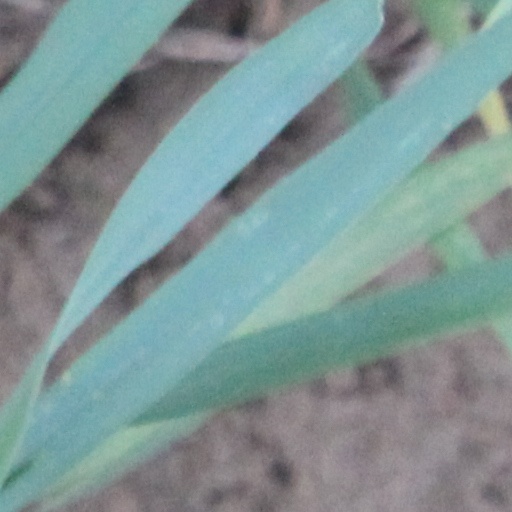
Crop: wheat